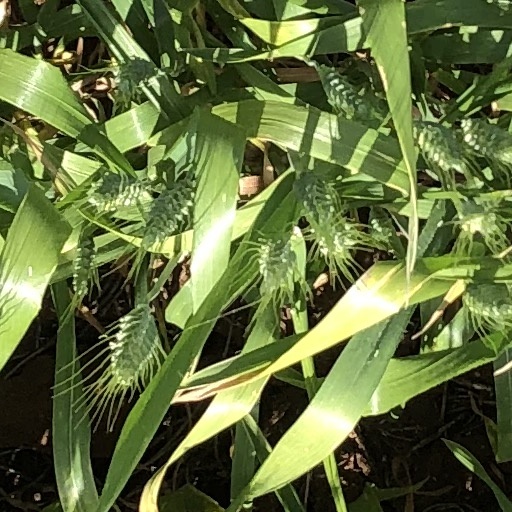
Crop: wheat